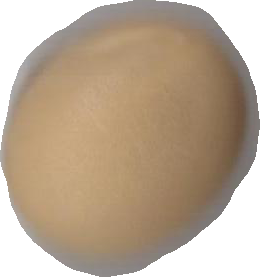
Variety: Dega